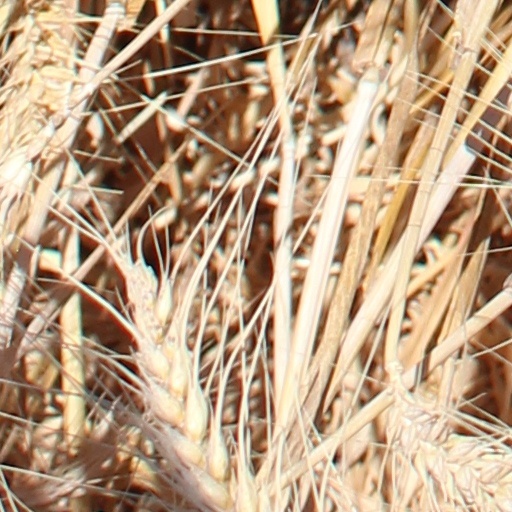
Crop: wheat